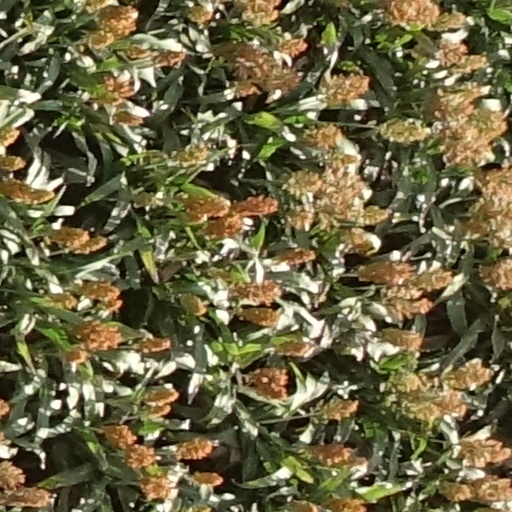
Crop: sorghum